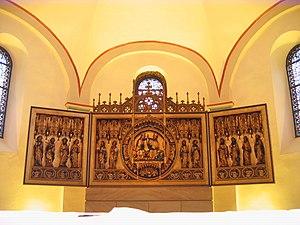
à Herford, arrondissement de Herford, Rhénanie-du-Nord-Westphalie, Allemagne. العربية